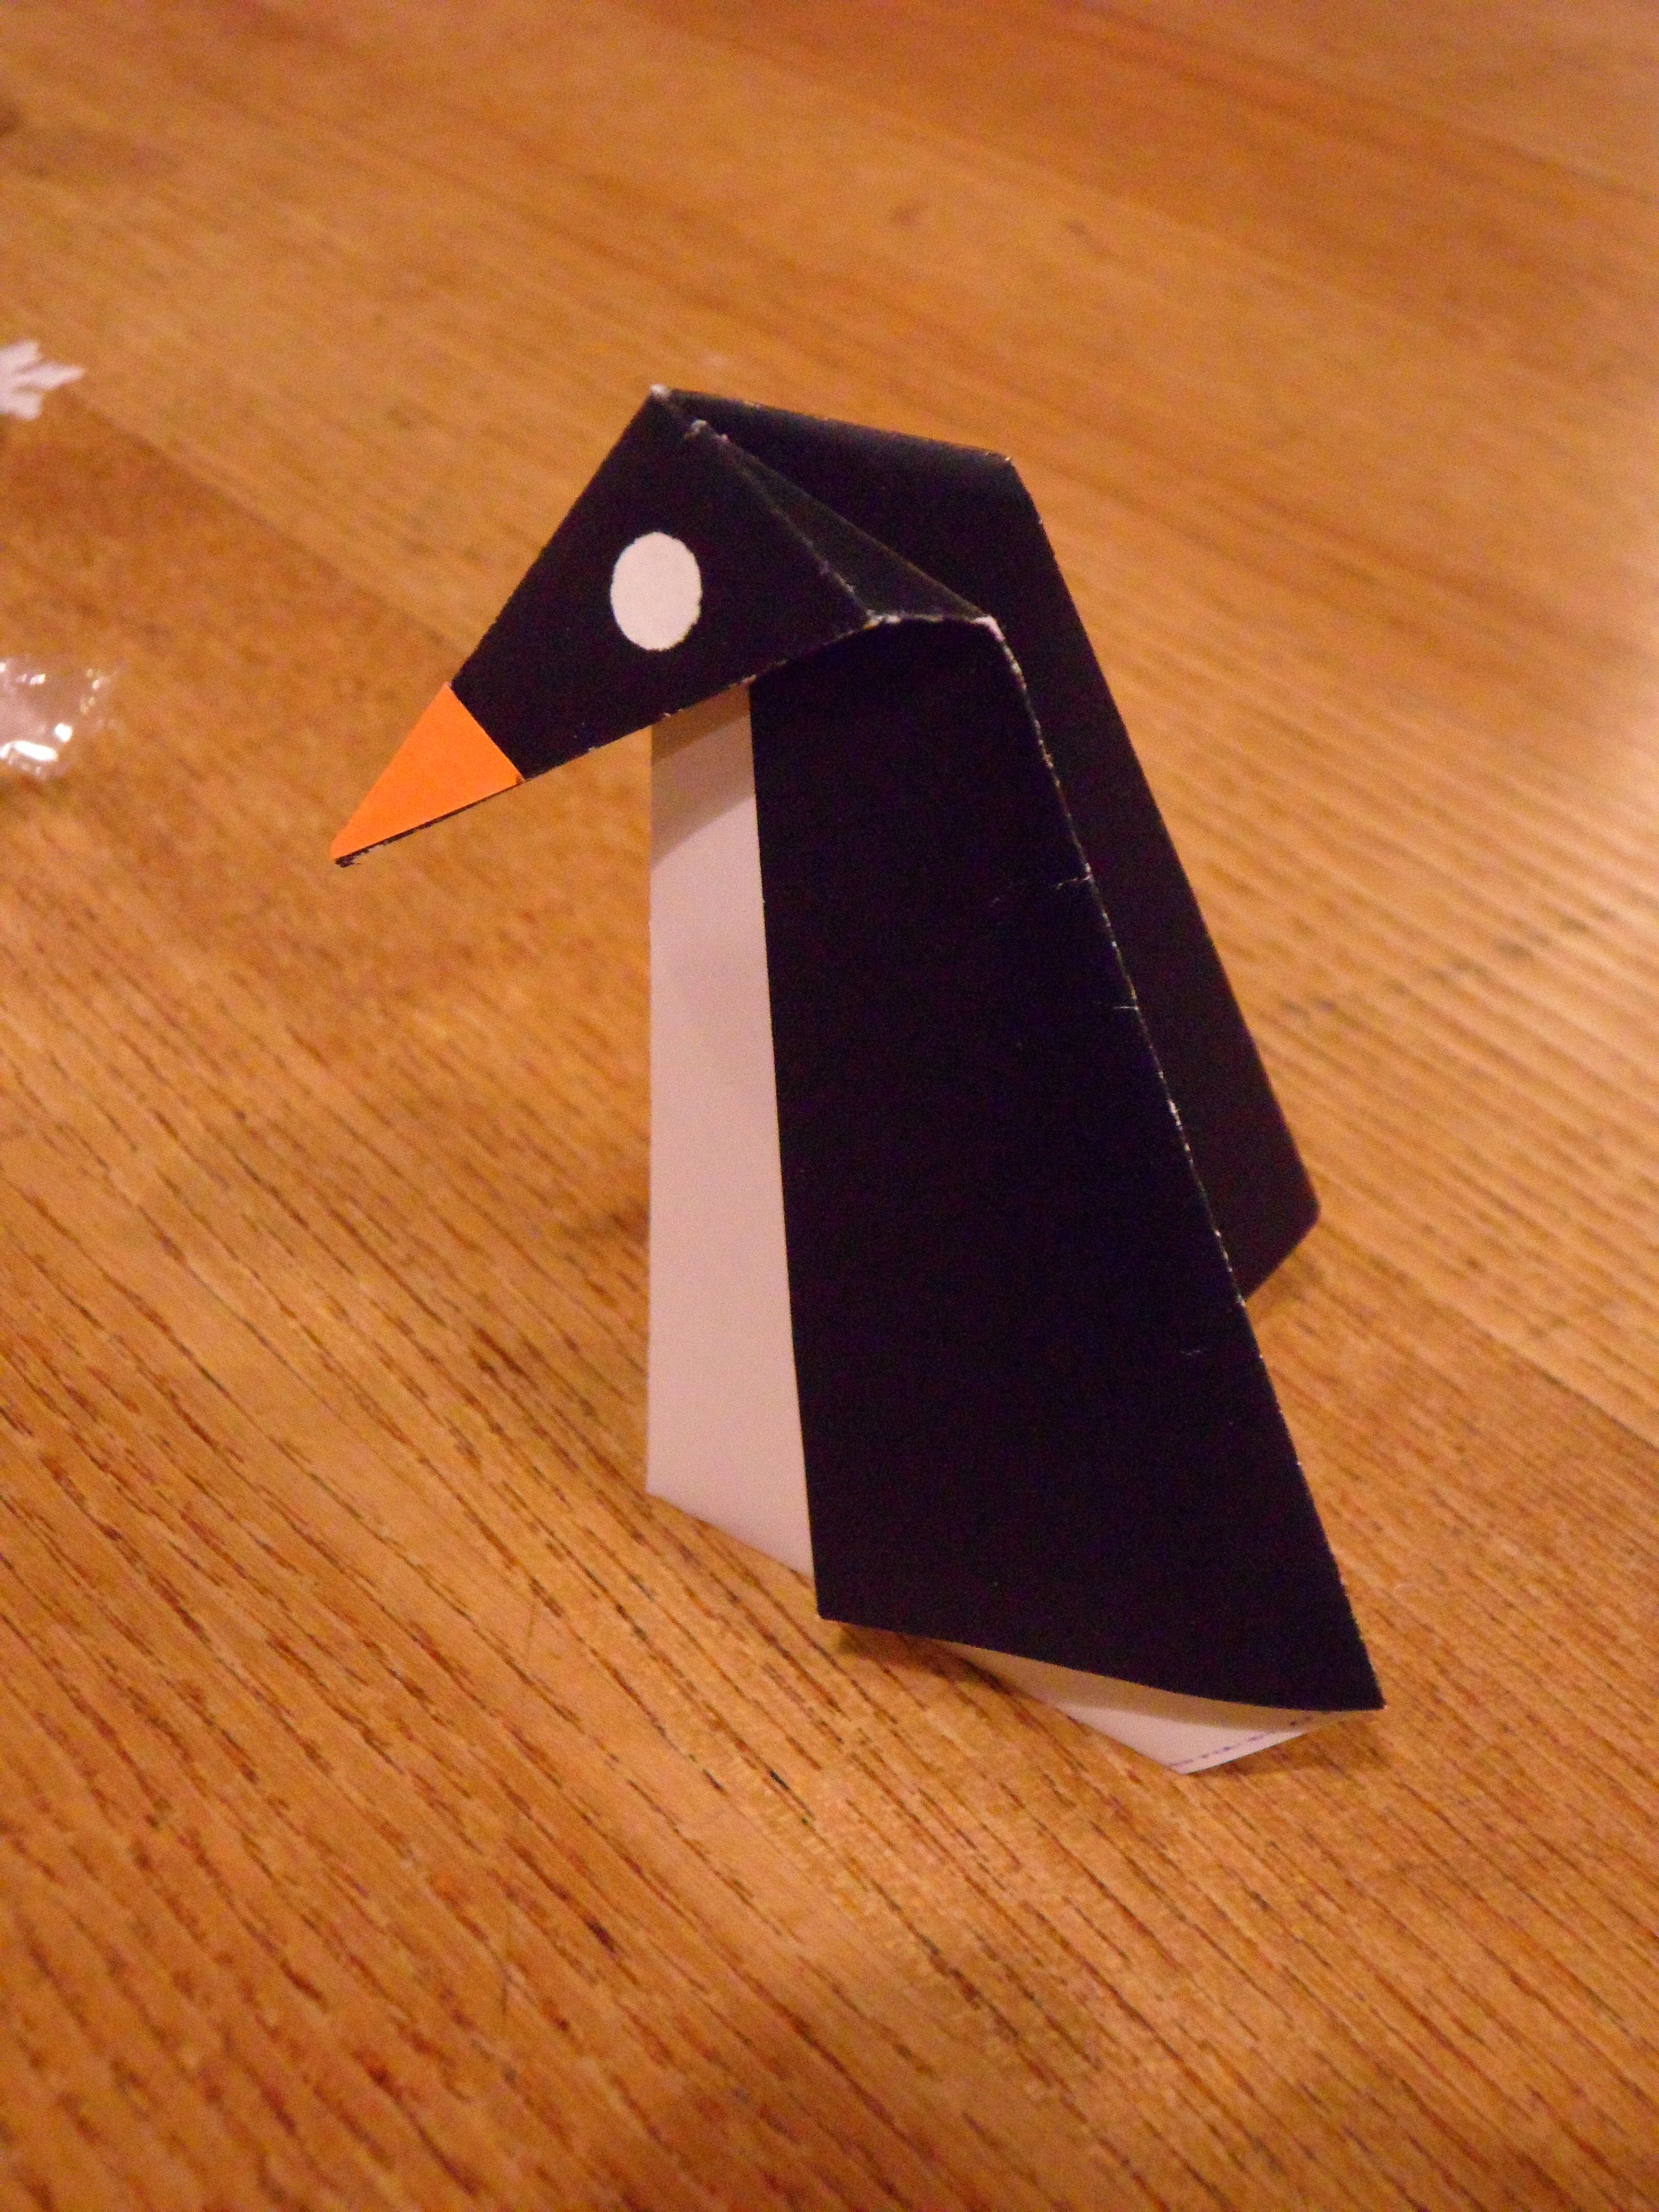
bird, wing, animal, child, paper, penguin, art, children, fold, folded, shape, tinkered, handicraft, origami, tinker, self made, do it yourself, elementary school, origami paper, folding penguin, art of folding, folding work